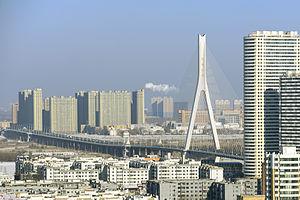
Cette liste de ponts de Chine a pour vocation de présenter une liste de ponts remarquables de Chine, tant par leurs caractéristiques dimensionnelles, que par leur intérêt architectural ou historique et incluant toutes les subdivisions telles que le Tibet et Hong Kong.